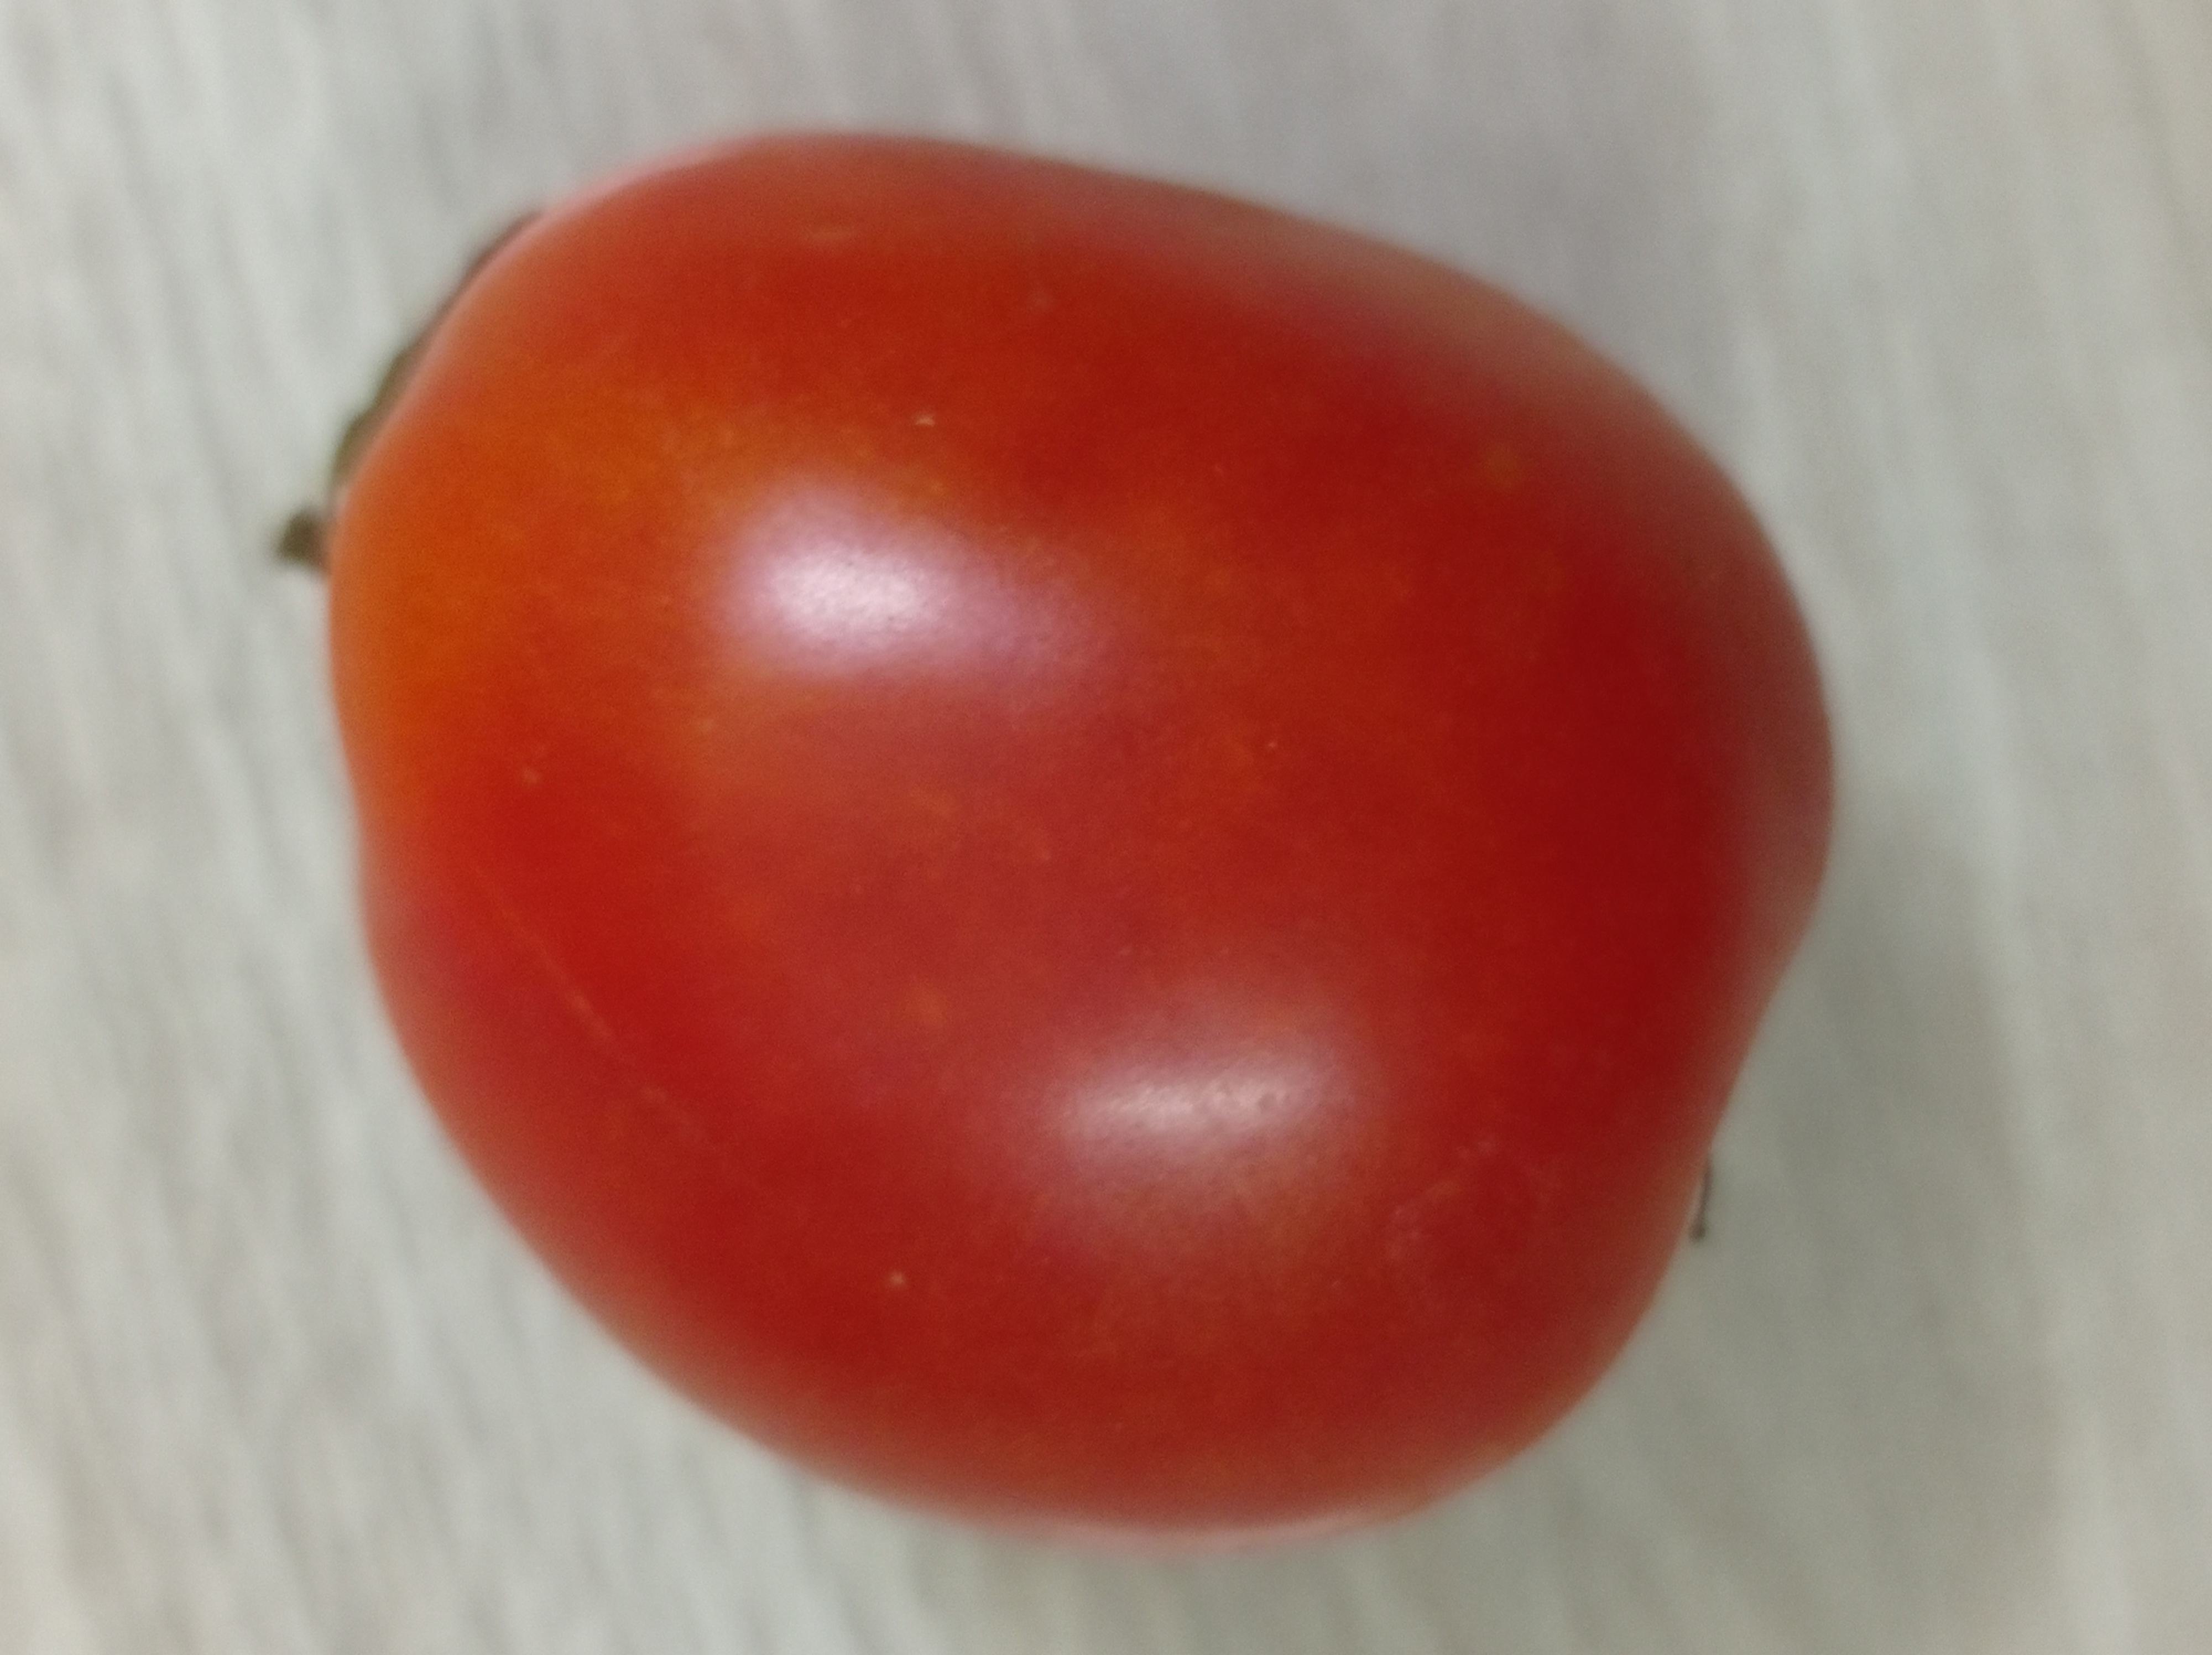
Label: Fresh